Christmas in Australia

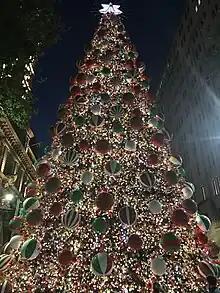
Christmas tree in Sydney's Martin Place, December 2021

Christmas traditions in Australia, like Christmas in New Zealand, have many similarities to British, Irish, American and Canadian traditions, including traditional Christmas symbols featuring winter iconography. This means a red fur-coated Father Christmas or Santa Claus riding a sleigh, songs such as "Jingle Bells", and various Christmas scenes on Christmas cards and decorations. However, the timing of Christmas occurring during the Southern Hemisphere's summer season has resulted in the development of some local traditions as a result of the warmer weather.